Mortimer Davis

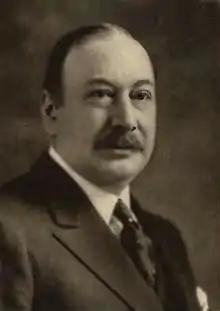
Davis in 1920

Sir Mortimer Barnett Davis (February6, 1866March22, 1928) was a Jewish Canadian businessman and philanthropist. The mansion that he built in Montreal's Golden Square Mile has been renamed "Purvis Hall" and is today owned by McGill University.